Chihuahua City

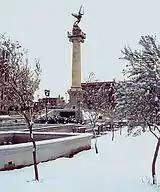
Plaza Mayor after a snowfall.

The city's most important feature is its collection of industrial zones, in which foreign companies have manufacturing facilities, called "maquiladoras", which employ thousands of people. This light industry also requires professionals, both for manufacturing and for management; this training is provided by universities such as the Universidád Autónoma de Chihuahua, the Instituto Tecnológico de Chihuahua and Instituto Tecnológico de Chihuahua II. A number of private universities also exist, to include the Chihuahua campus of ITESM.